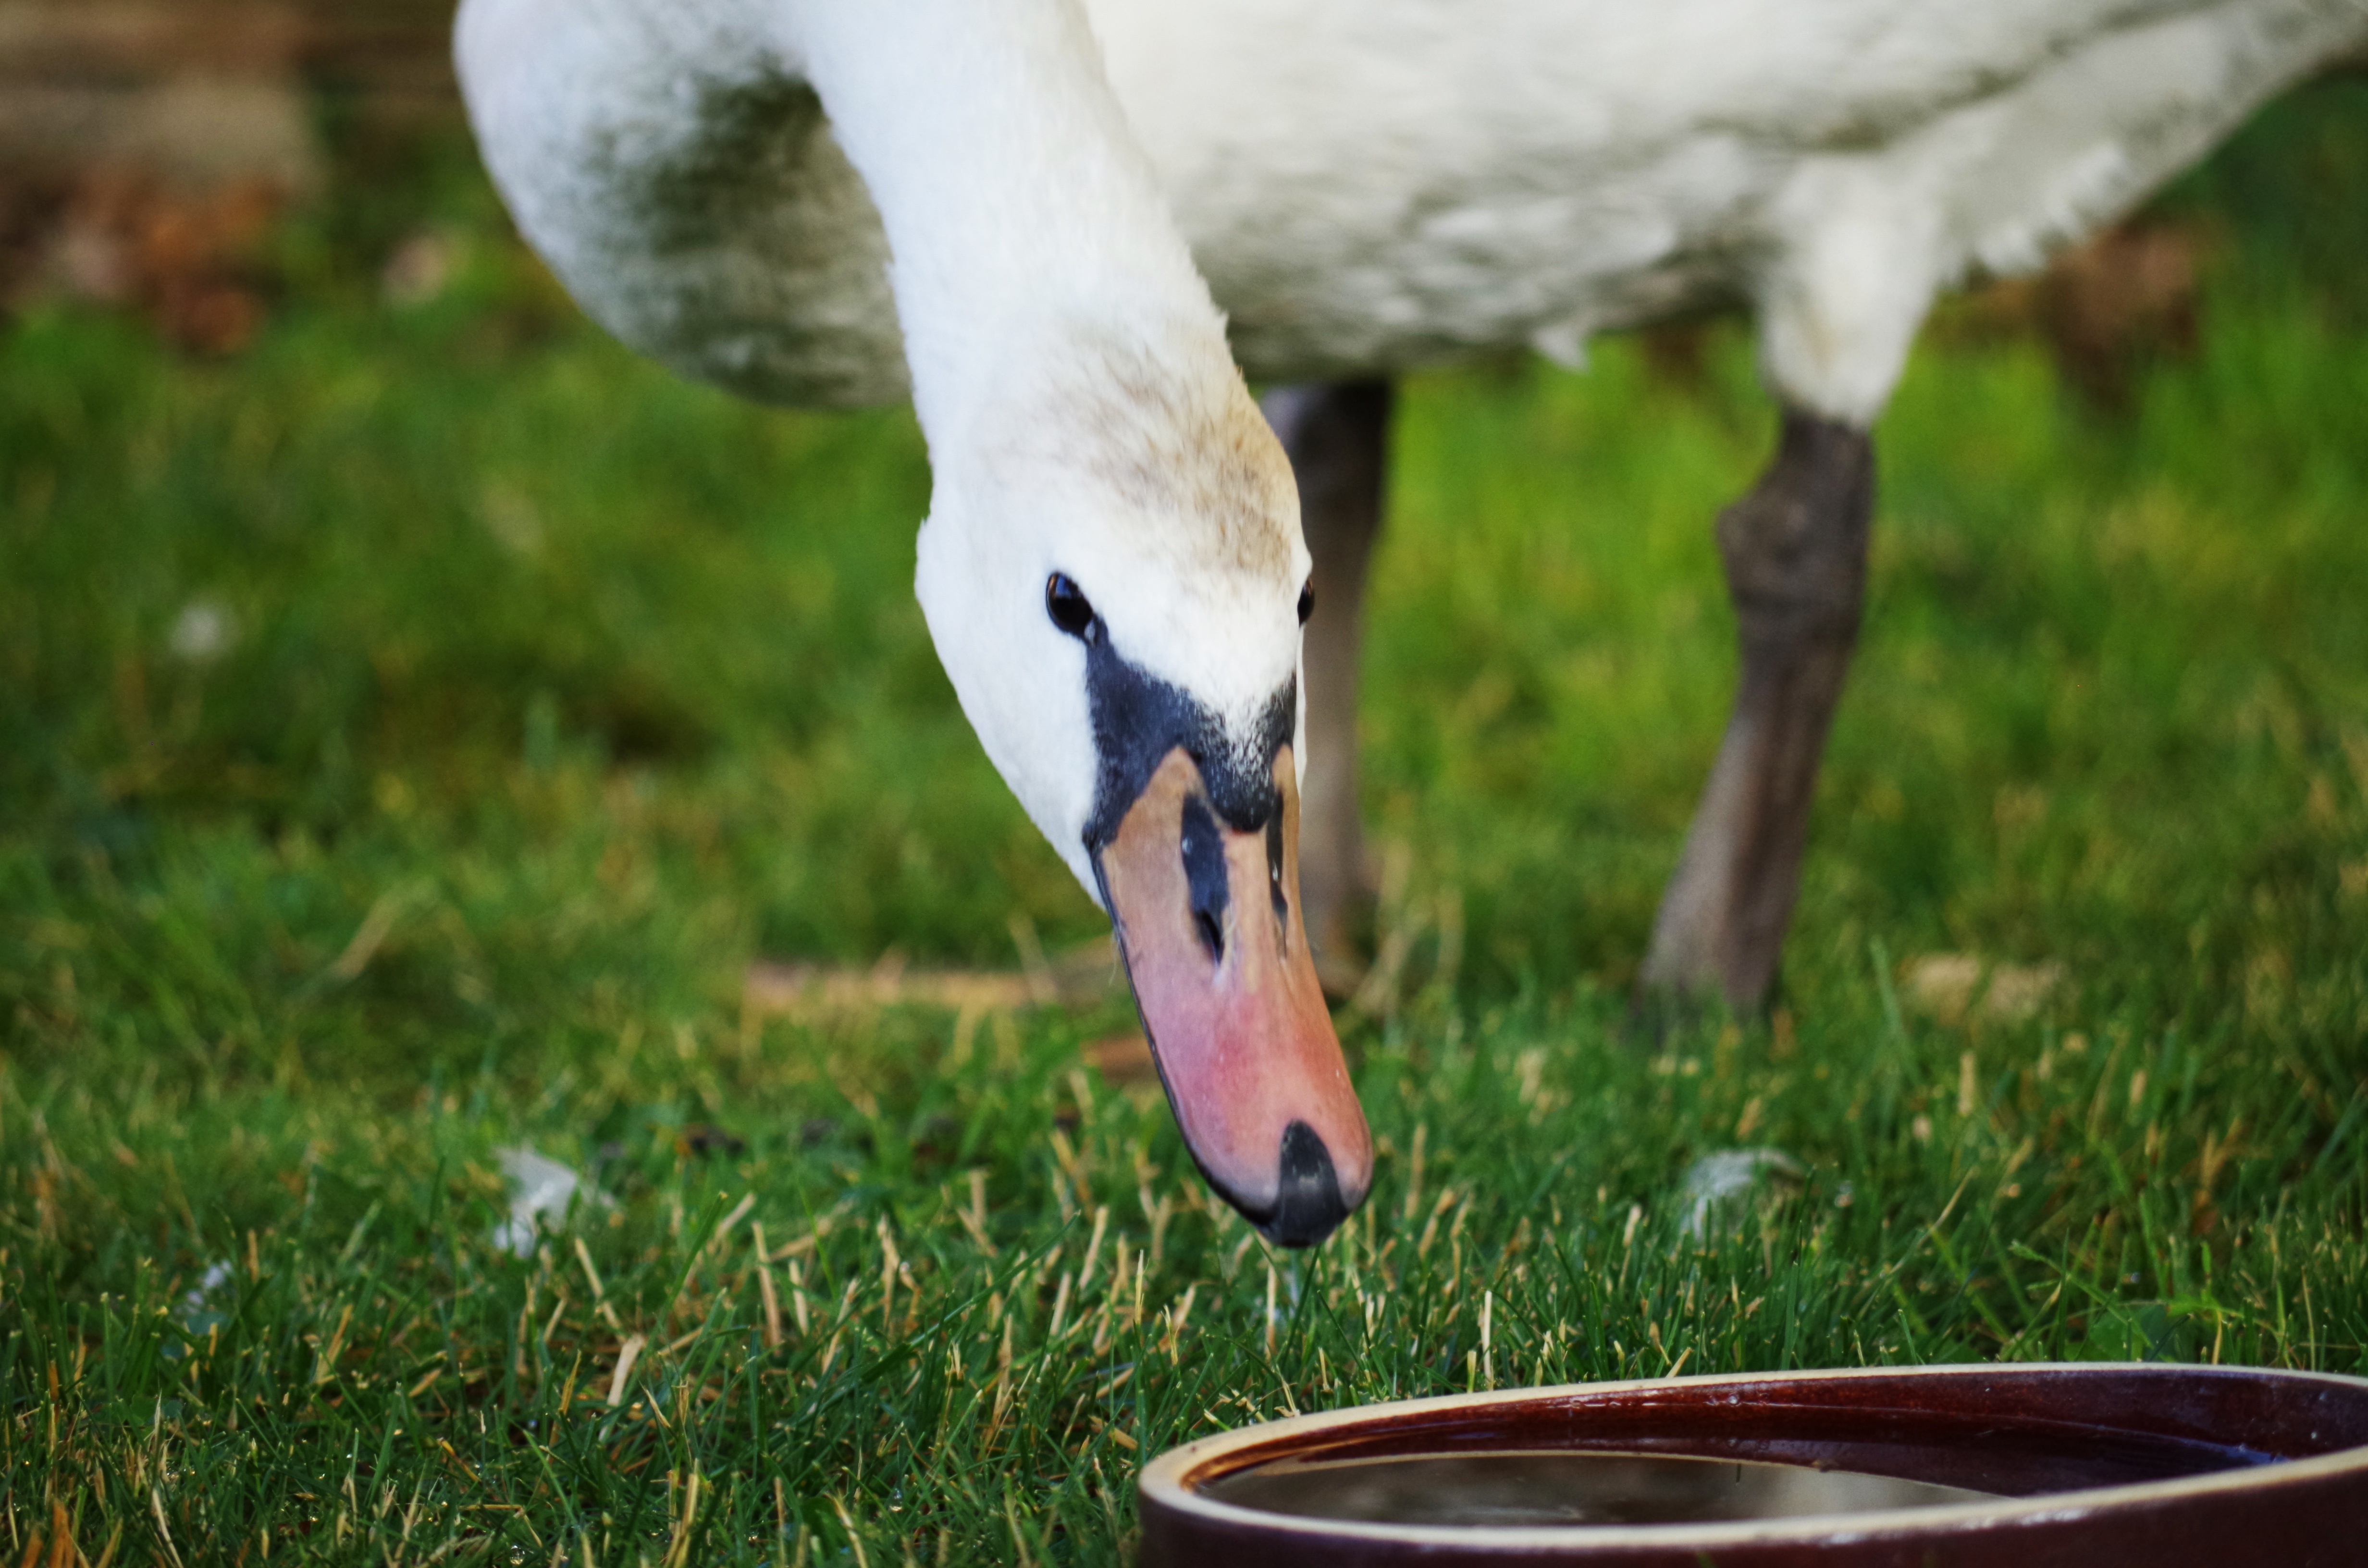
nature, grass, bird, white, lawn, wildlife, beak, fauna, swan, duck, feathers, goose, vertebrate, waterfowl, water bird, aqueous, ducks geese and swans